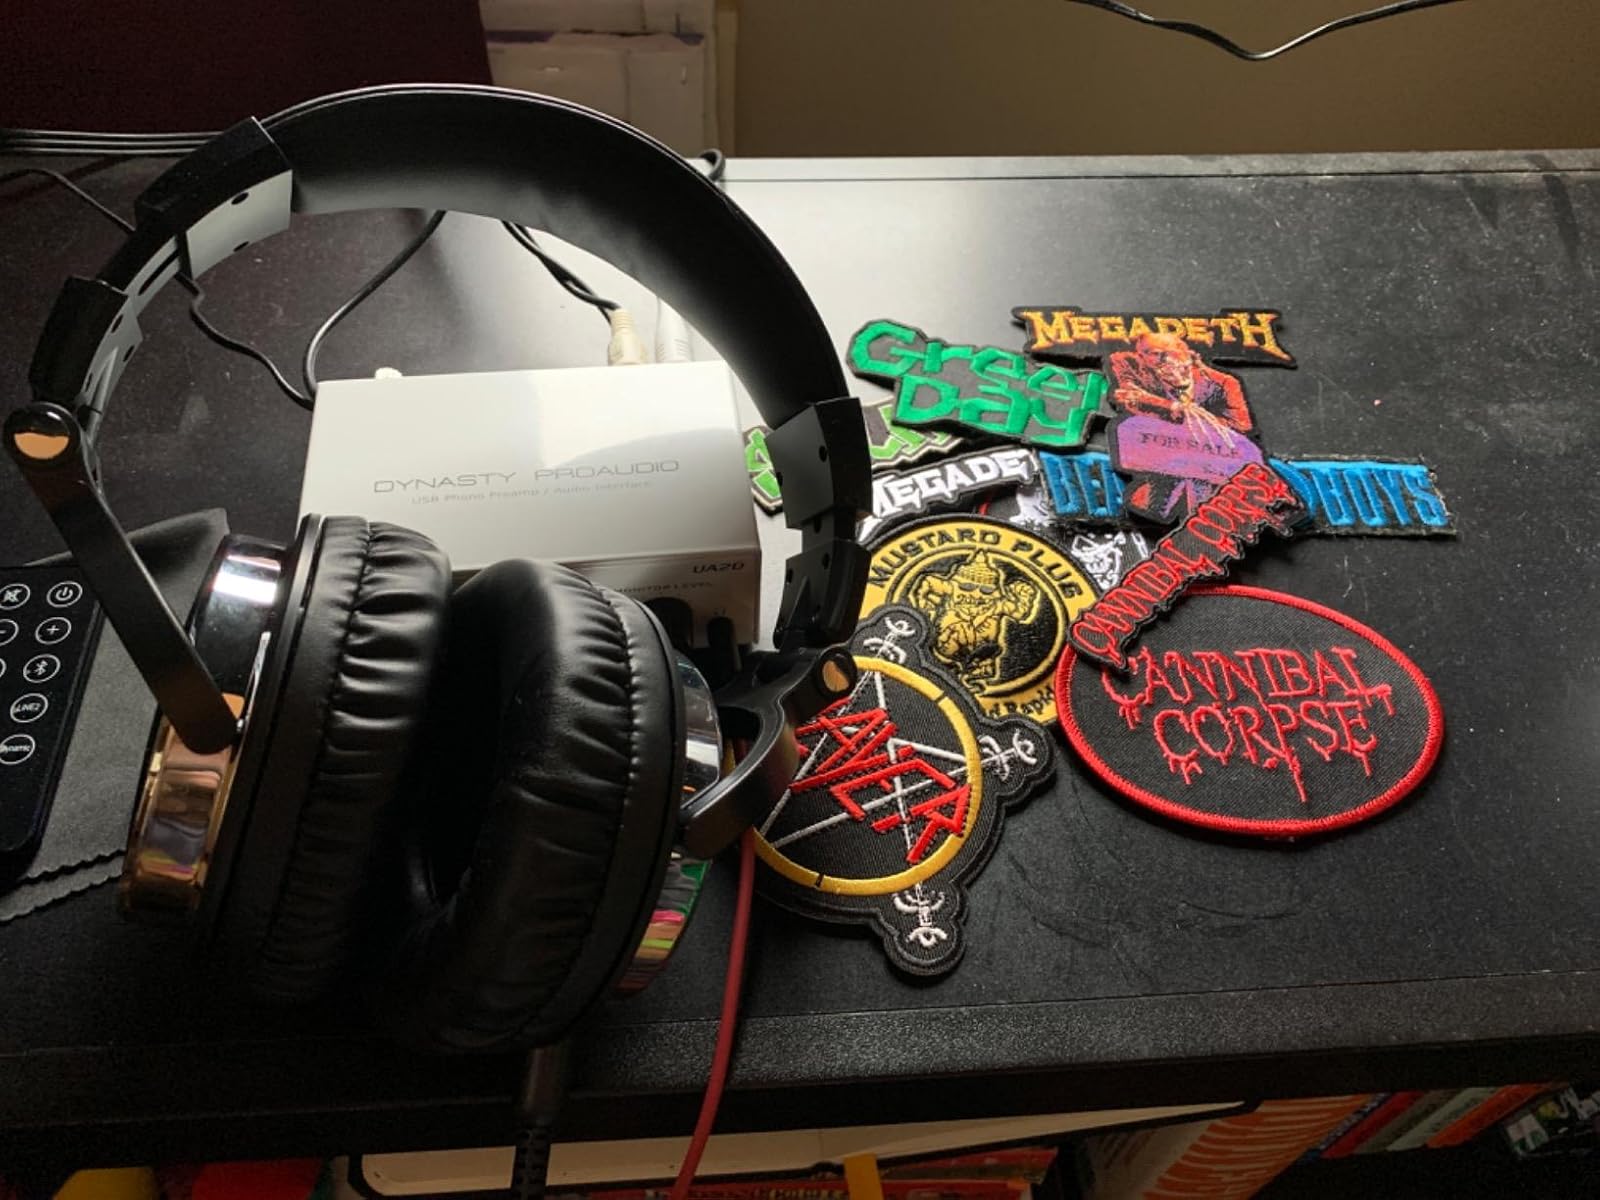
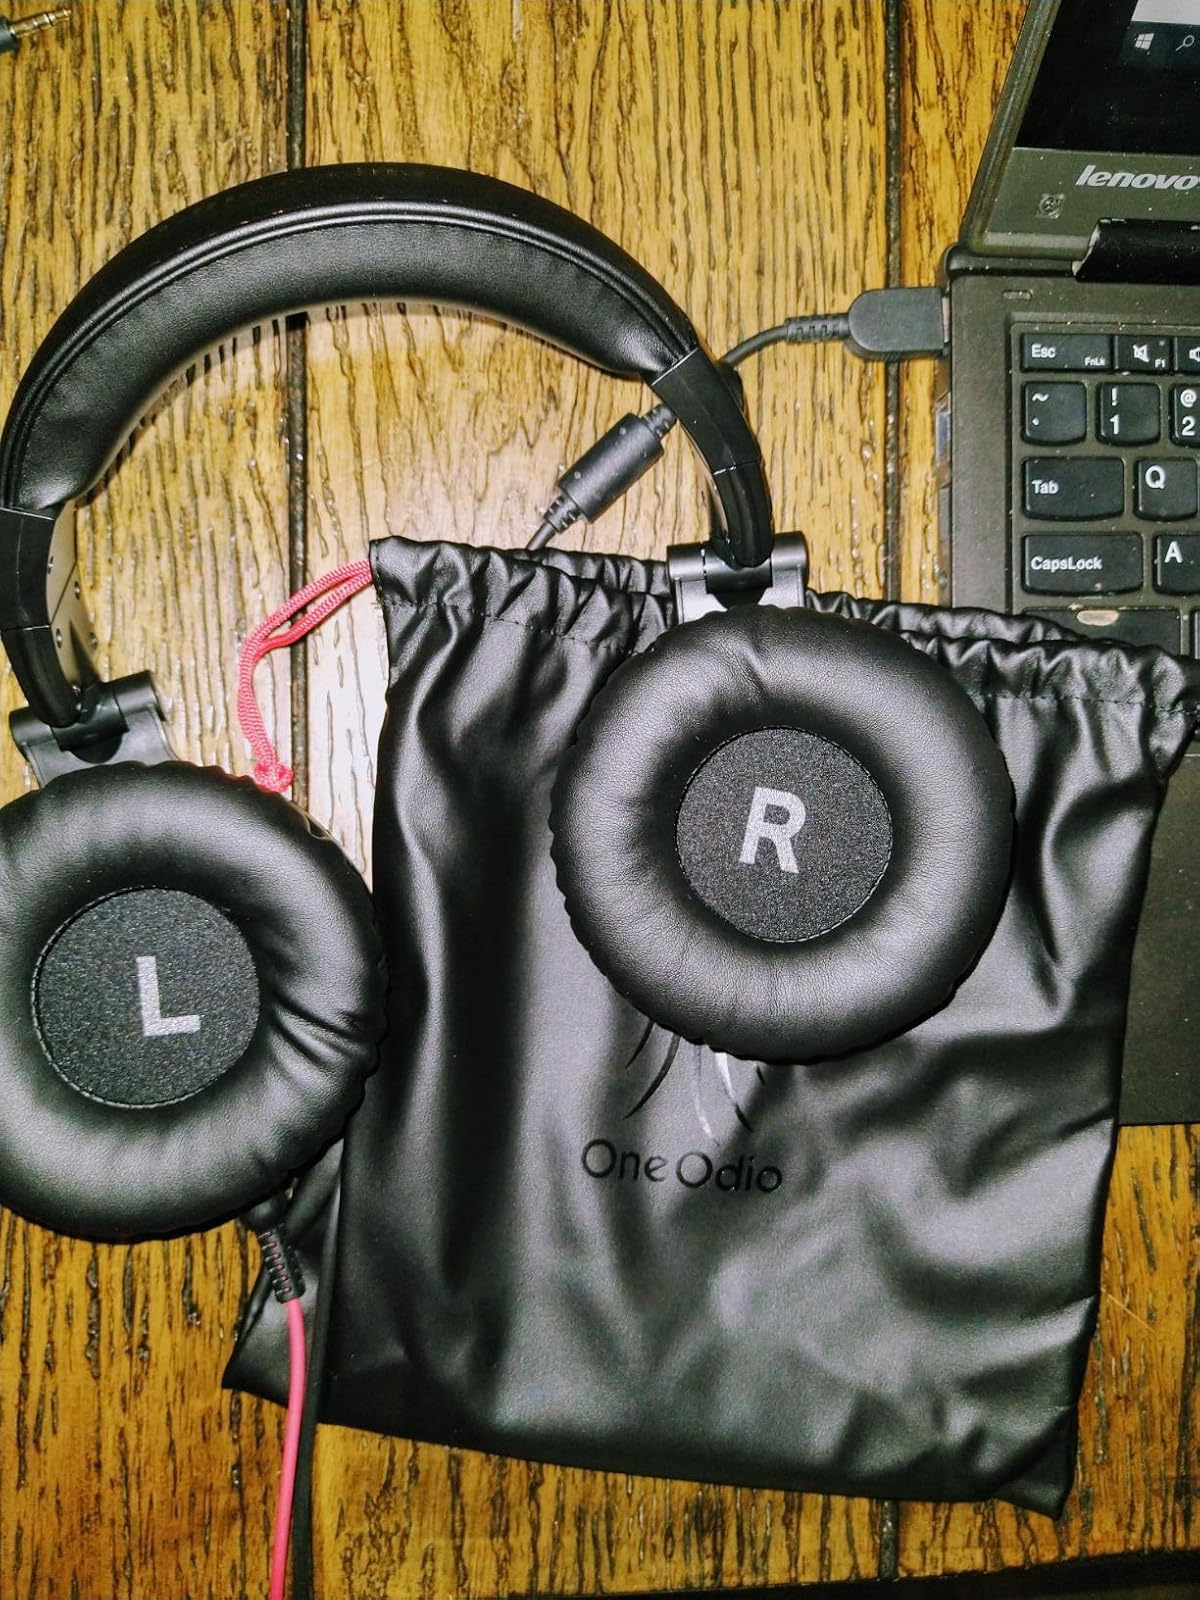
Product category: headphones
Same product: yes